Downes (surname)

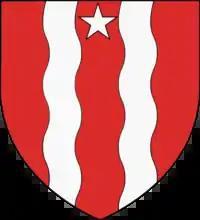
Downes.

Downes, is a surname of Irish and English origin, and may refer to: